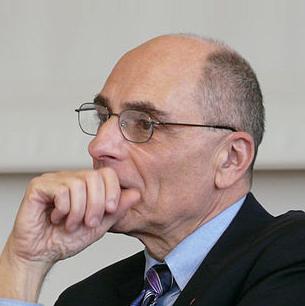
Age: 66